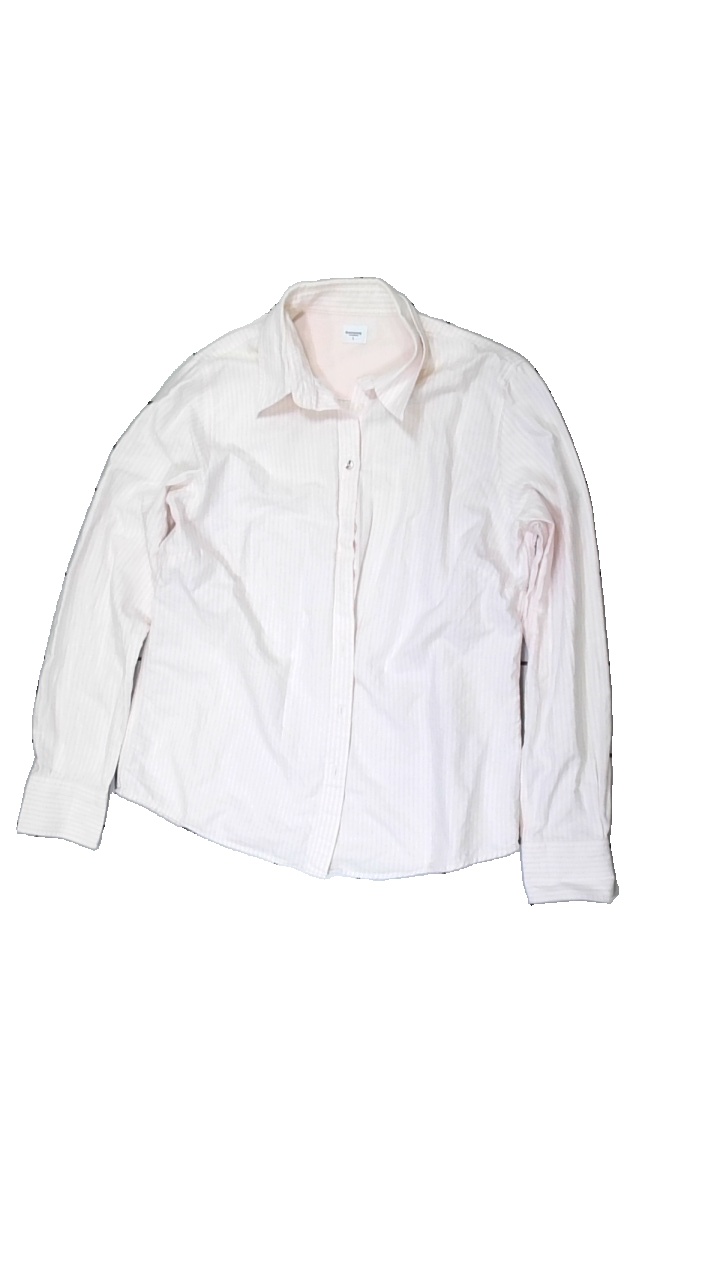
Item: Shirt (Ladies)
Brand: Boomerang
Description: randig skjorta med gula fläckar i armhålor och krage
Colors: White, Pink
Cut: Regular
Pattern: Striped
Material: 100% cotton
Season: All
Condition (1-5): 3
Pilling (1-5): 5
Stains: Major
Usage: Export
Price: <50